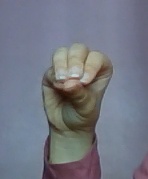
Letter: ha